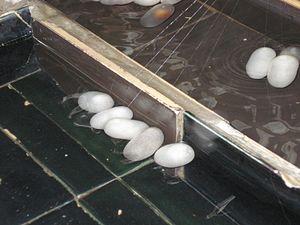
La soie est une fibre protéique naturelle d'origine animale utilisée dans la fabrication d'articles et produits textiles. Les protéines de soie sont de longues macromolécules structurelles composées d'acides aminés dont la répétition donne naissance à une fibre hydrophobe. De nombreux arthropodes produisent de la soie dans des glandes séricigènes, notamment les araignées et les chenilles de certains papillons. La faculté de produire des fibres de soie est apparue plusieurs fois au cours de l'évolution. Si les insectes de presque tous les ordres sécrètent un matériau protéique équivalent, seuls quelques groupes ont développé un véritable comportement de tissage de fils soyeux.